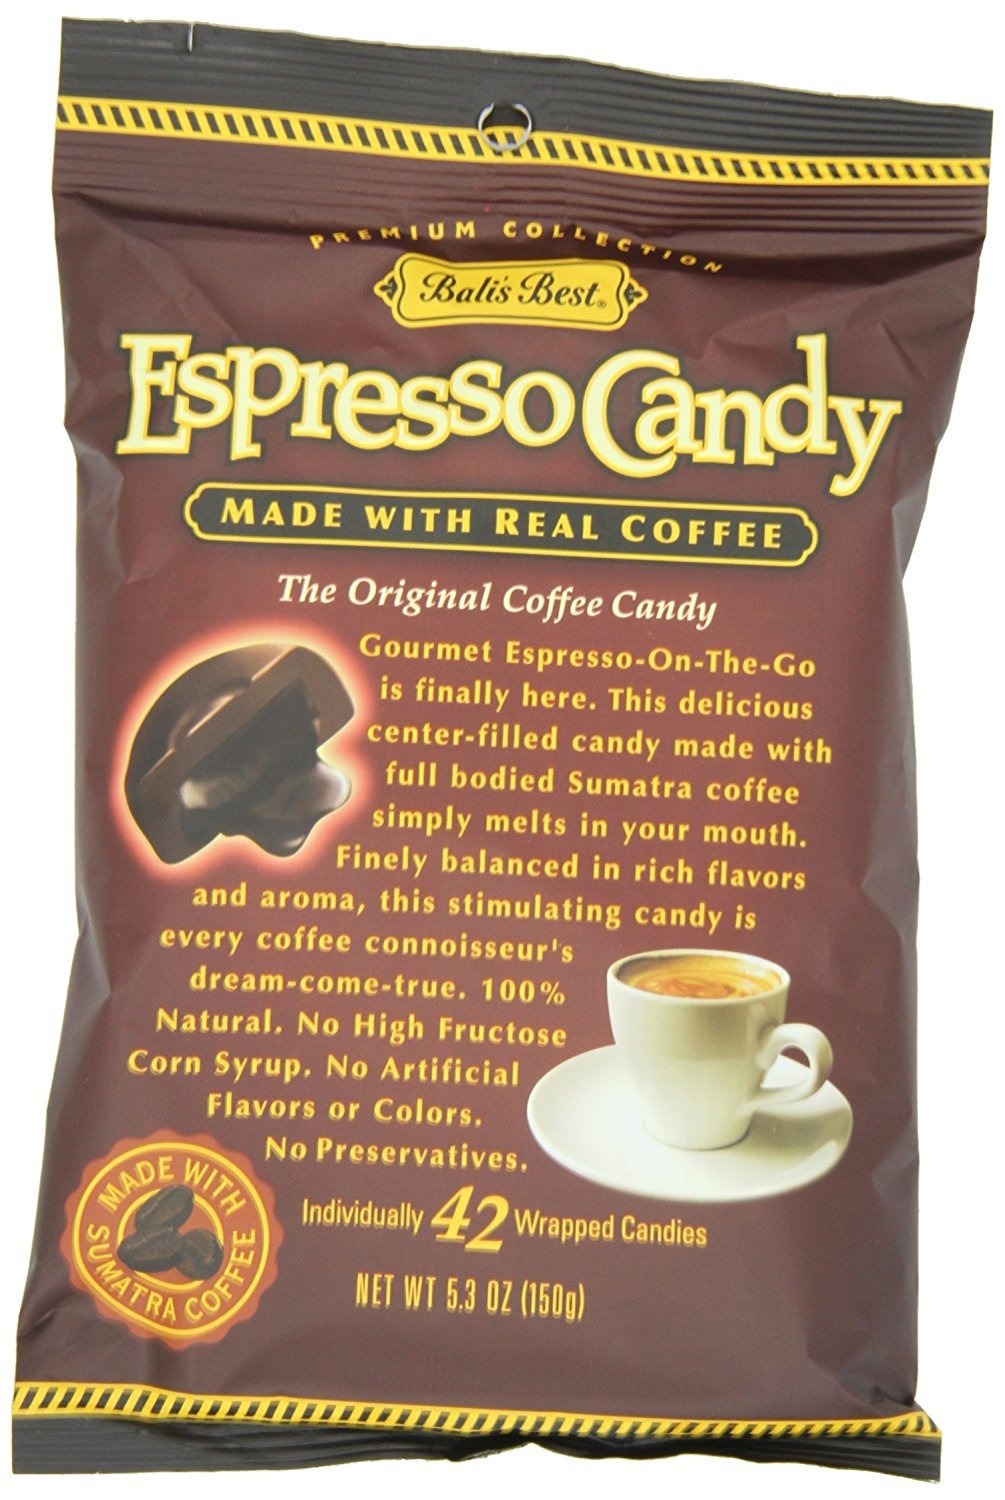
Item Name: Bali's Best Candy Best Expresso, 5.3 oz
Bullet Point: Individually wrapped to preserve aroma and taste, just like premium coffee
Value: 5.3
Unit: Ounce

Price: 10.97